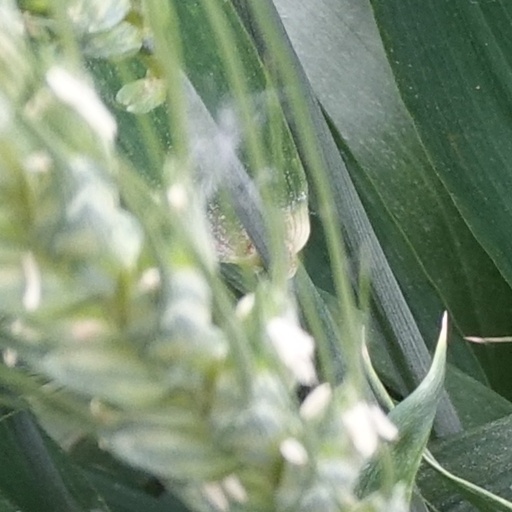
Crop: wheat